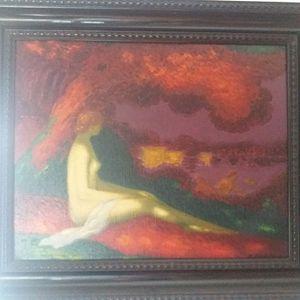
La Naïade Appolinaire de 1926
Félix Courché, né le 20 avril 1863 à Paris et mort de maladie à Rueil-Malmaison en 1944, est un peintre français du courant symboliste.